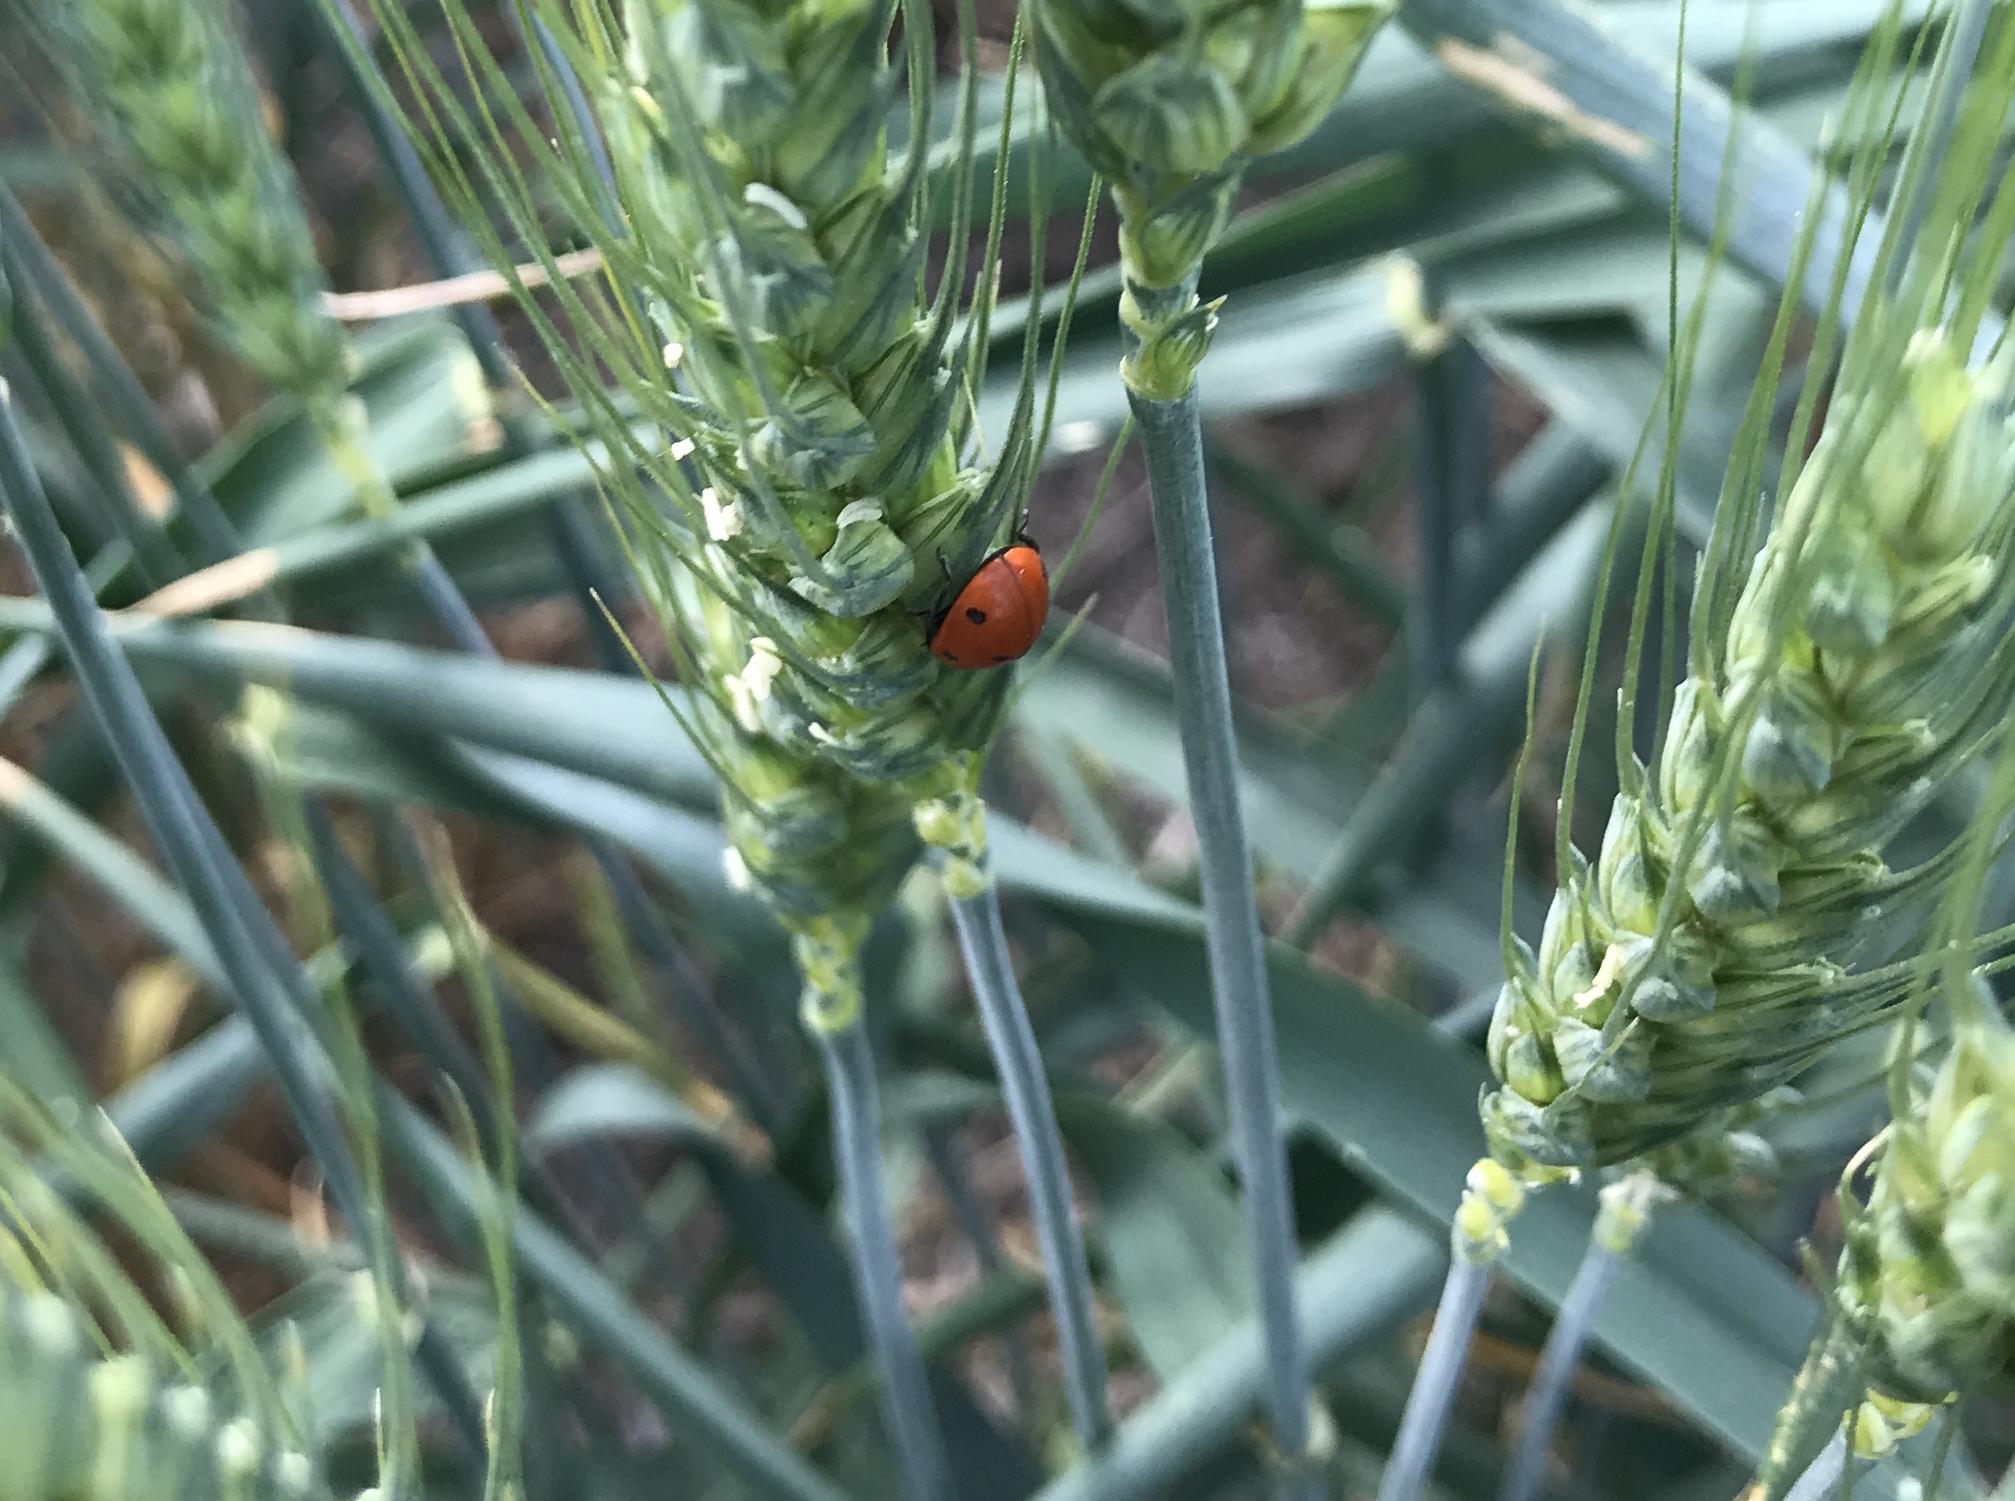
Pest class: predators